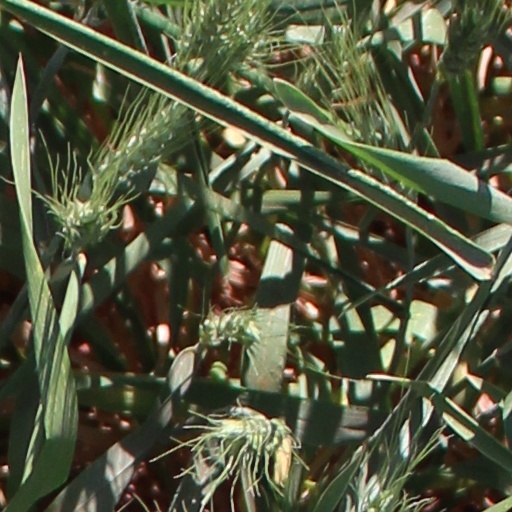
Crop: wheat